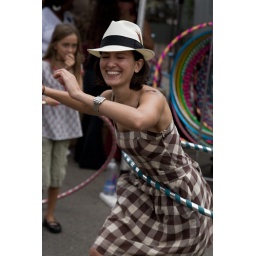
Woman in a dress with fedora hat attempting to hula hoop